St. Francis Xavier Church, Mangaluru

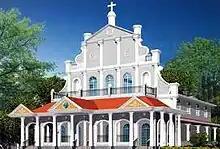
Bejai Church

St. Francis Xavier Church, commonly referred to as Bejai Church, is a historic Roman Catholic Church situated in the Bejai locality of Mangaluru. The church was built in 1869 on a plot of land measuring 5.37 acres at Bejai, which was obtained from the British government on 21 November 1869. The original structure was a chapel from which Sunday masses were offered.